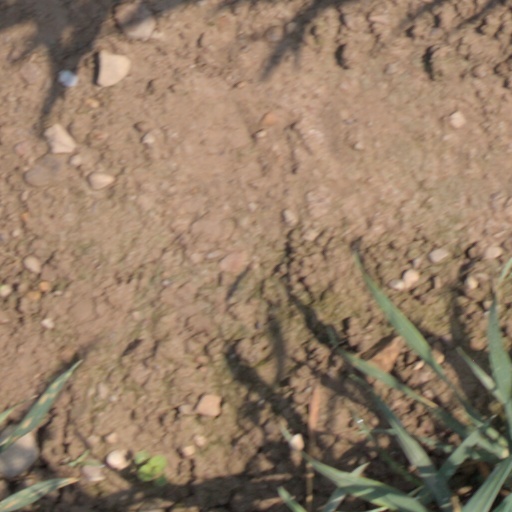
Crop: wheat